Asiatic cheetah

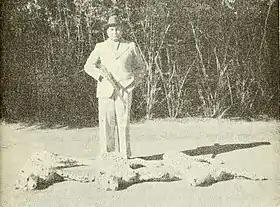
Ramanuj Pratap Singh Deo shot three of the last cheetahs in India in 1948, in Surguja State, Madhya Pradesh. His private secretary submitted this photo to the Journal of the Bombay Natural History Society.

The Asiatic cheetah once ranged from the Arabian Peninsula and Near East to Iran, the Caucasus, Central Asia, Afghanistan and Pakistan to India. Bronze Age remains are known from Troy in western Anatolia and Armenia.